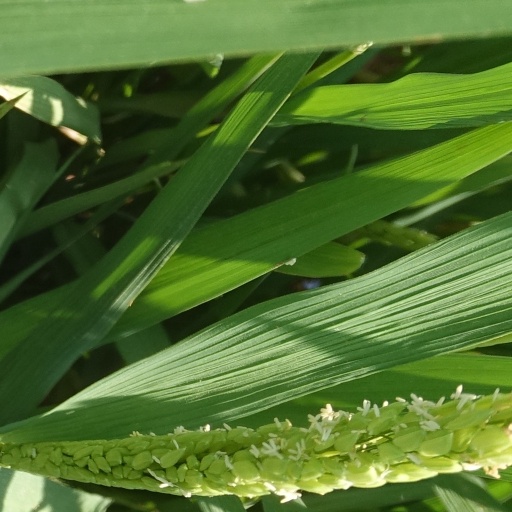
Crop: rice